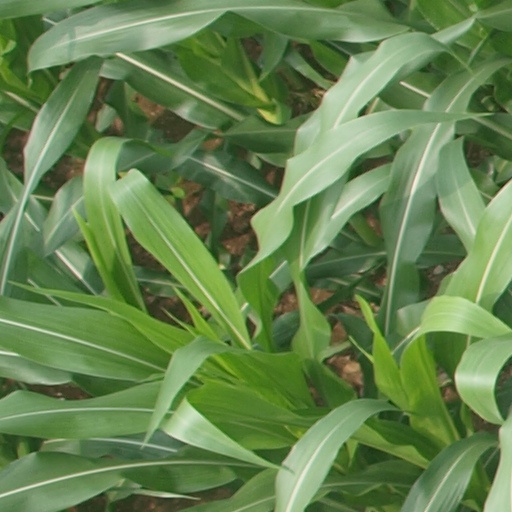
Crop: maize; corn